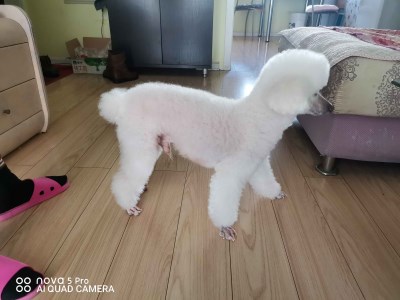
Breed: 2925-n000114-toy_poodle